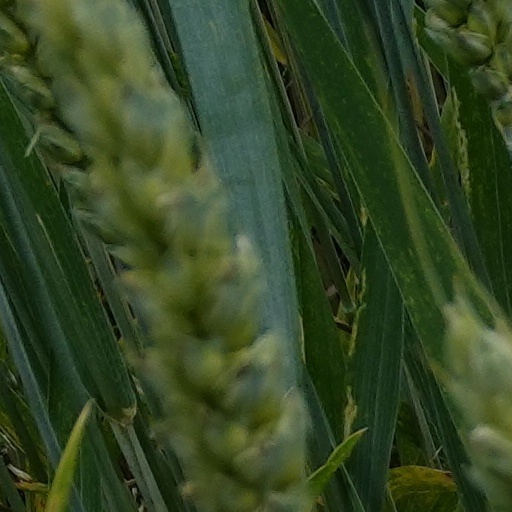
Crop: wheat